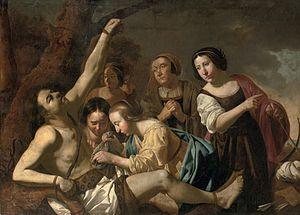
Saint Sébastien soigné par sainte Irène est un événement qui figure dans les légendes de saint Sébastien et de sainte Irène de Rome. Présent dans la littérature hagiographique à partir de la fin de la Renaissance, il n'est guère visible dans l'art avant cette période. Il devient célèbre en tant que sujet artistique populaire à partir des années 1610, bien qu'on le retrouve dans des scènes de prédelle dès le XVᵉ siècle.